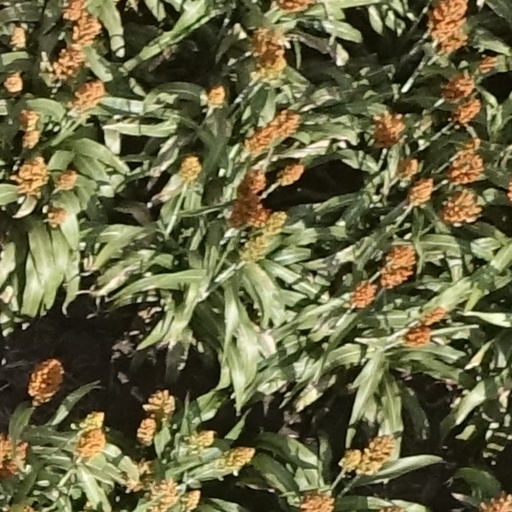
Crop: sorghum